Akai Aaksho

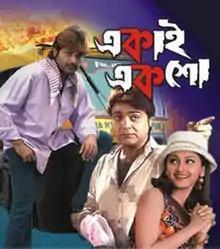
Theatrical release poster

Akai Aaksho is a 2006 Bengali action drama film directed by Babu Ray and produced by Bengal Film 2004. The film features actors Prosenjit Chatterjee and Rachana Banerjee in the lead roles. Music of the film has been composed by Bappi Lahiri.